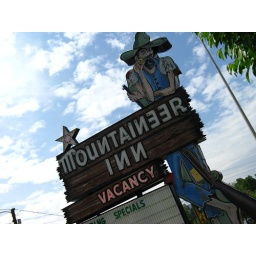
Love these old motel signs all over small town roads